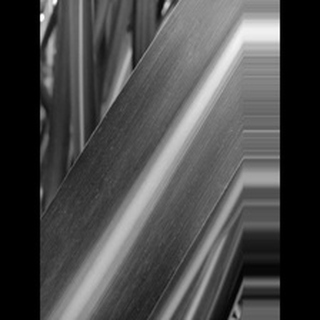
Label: sugarcane_mosaic